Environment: real
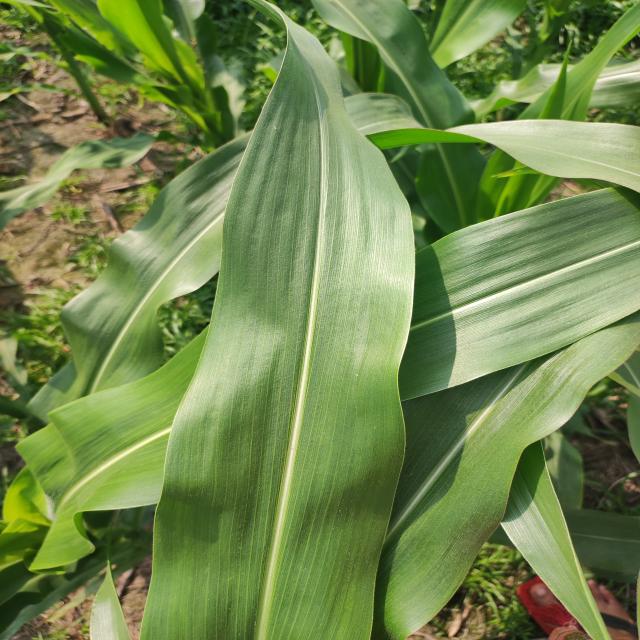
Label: healthy